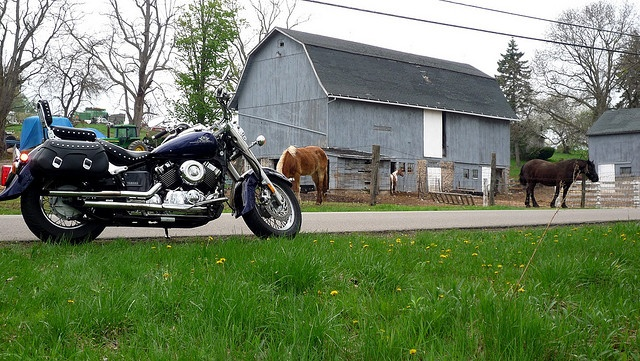
A motorcycle is parked outside of a farm with horses.
A motorcycle that is sitting in the grass.
A motor bike and some horses on a road.
A motorcycle on a street in front of a barn
A motorcycle is parked on the side of a country road.